Australian rules football in Scotland

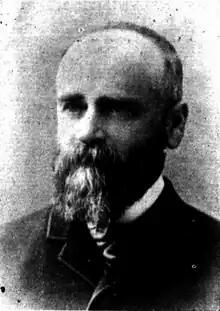
David Watterston (pictured in 1898) instigated Australian rules football in Queensland in 1866

Scots were playing forms of football during the Victorian gold rush in the 1850s contributing to the early mix of rules played that eventually morphed into Australian rules. Scots living in Melbourne and Victoria in the mid-19th century were greatly involved in the formation of the rules of the game, as well as the formation of a number of early clubs.